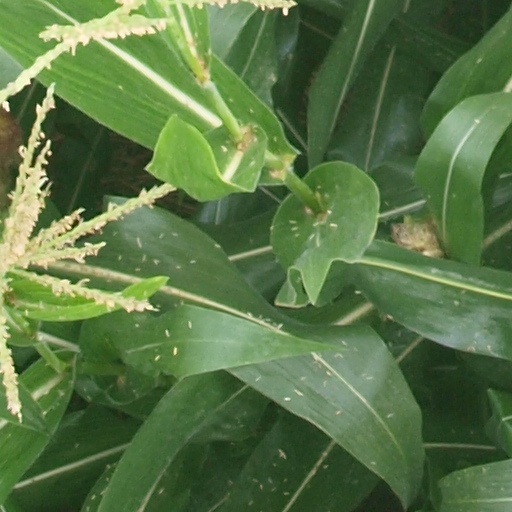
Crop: maize; corn